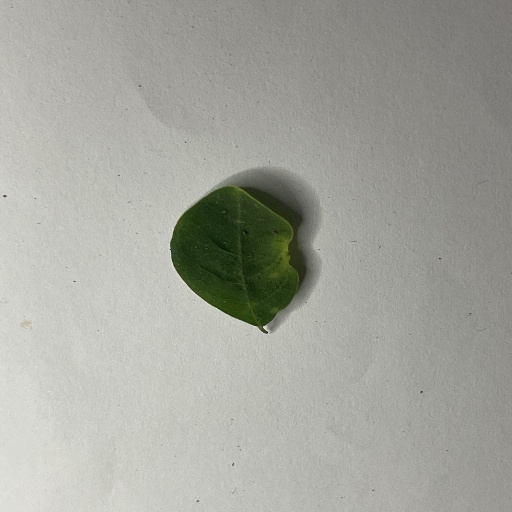
Species: Sojina
Leaf condition: Bacterial Spot